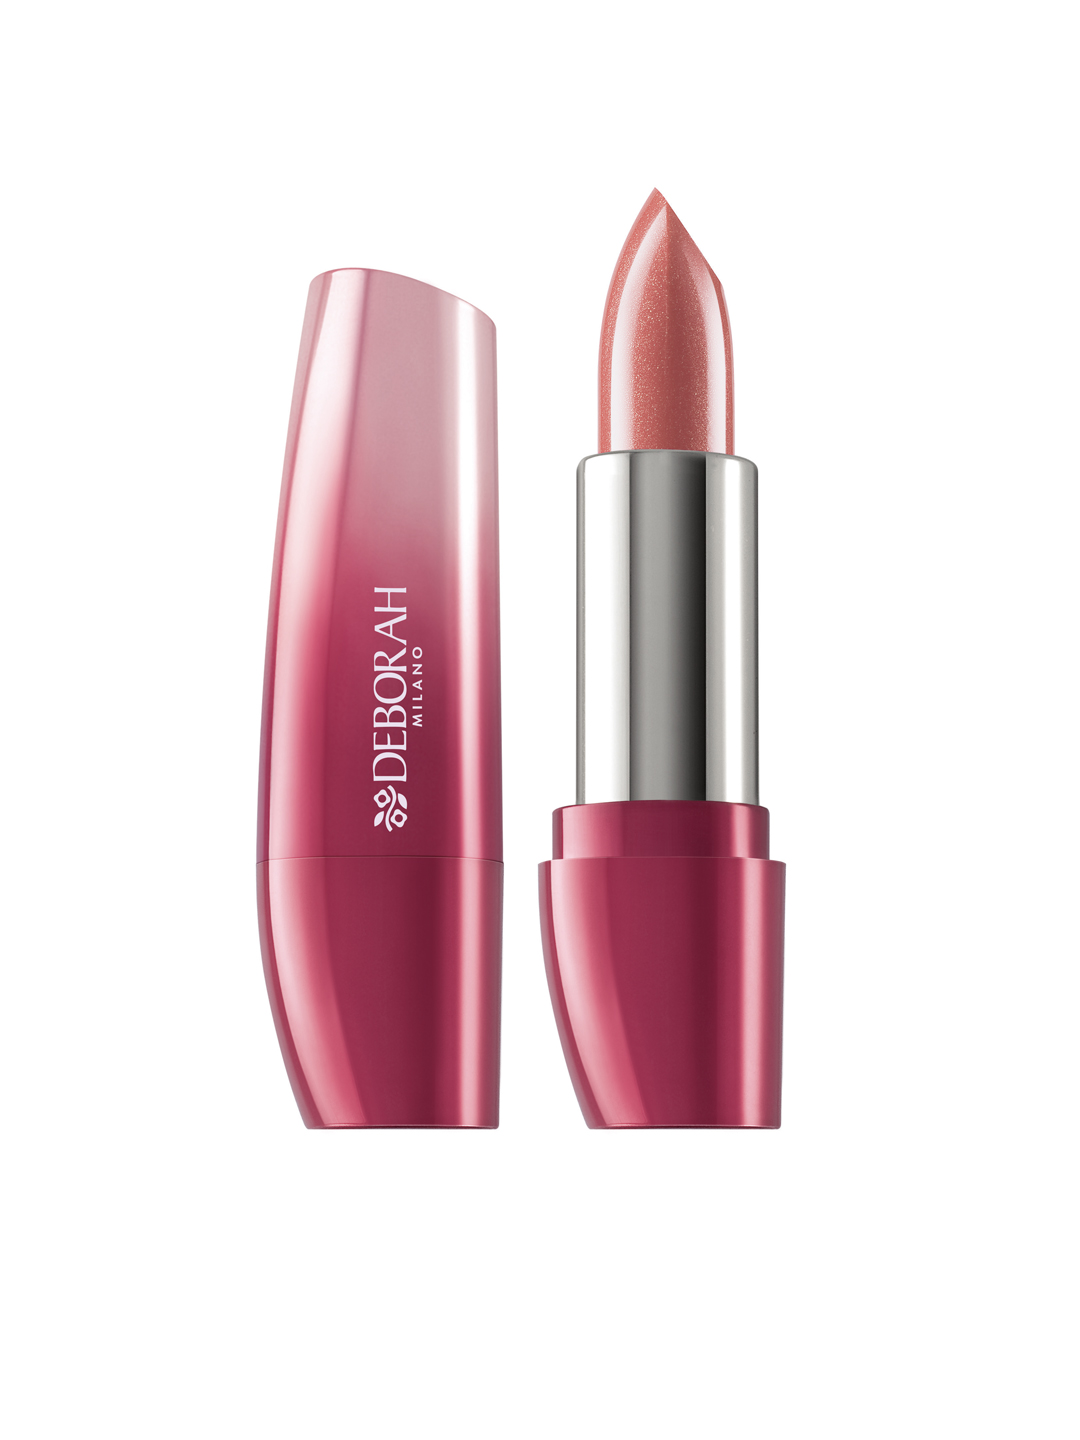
Deborah Pink Light Creator Shine Volume 6 Lipstick
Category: Personal Care / Lips / Lipstick
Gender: Women
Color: Pink
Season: Spring 2017
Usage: Casual